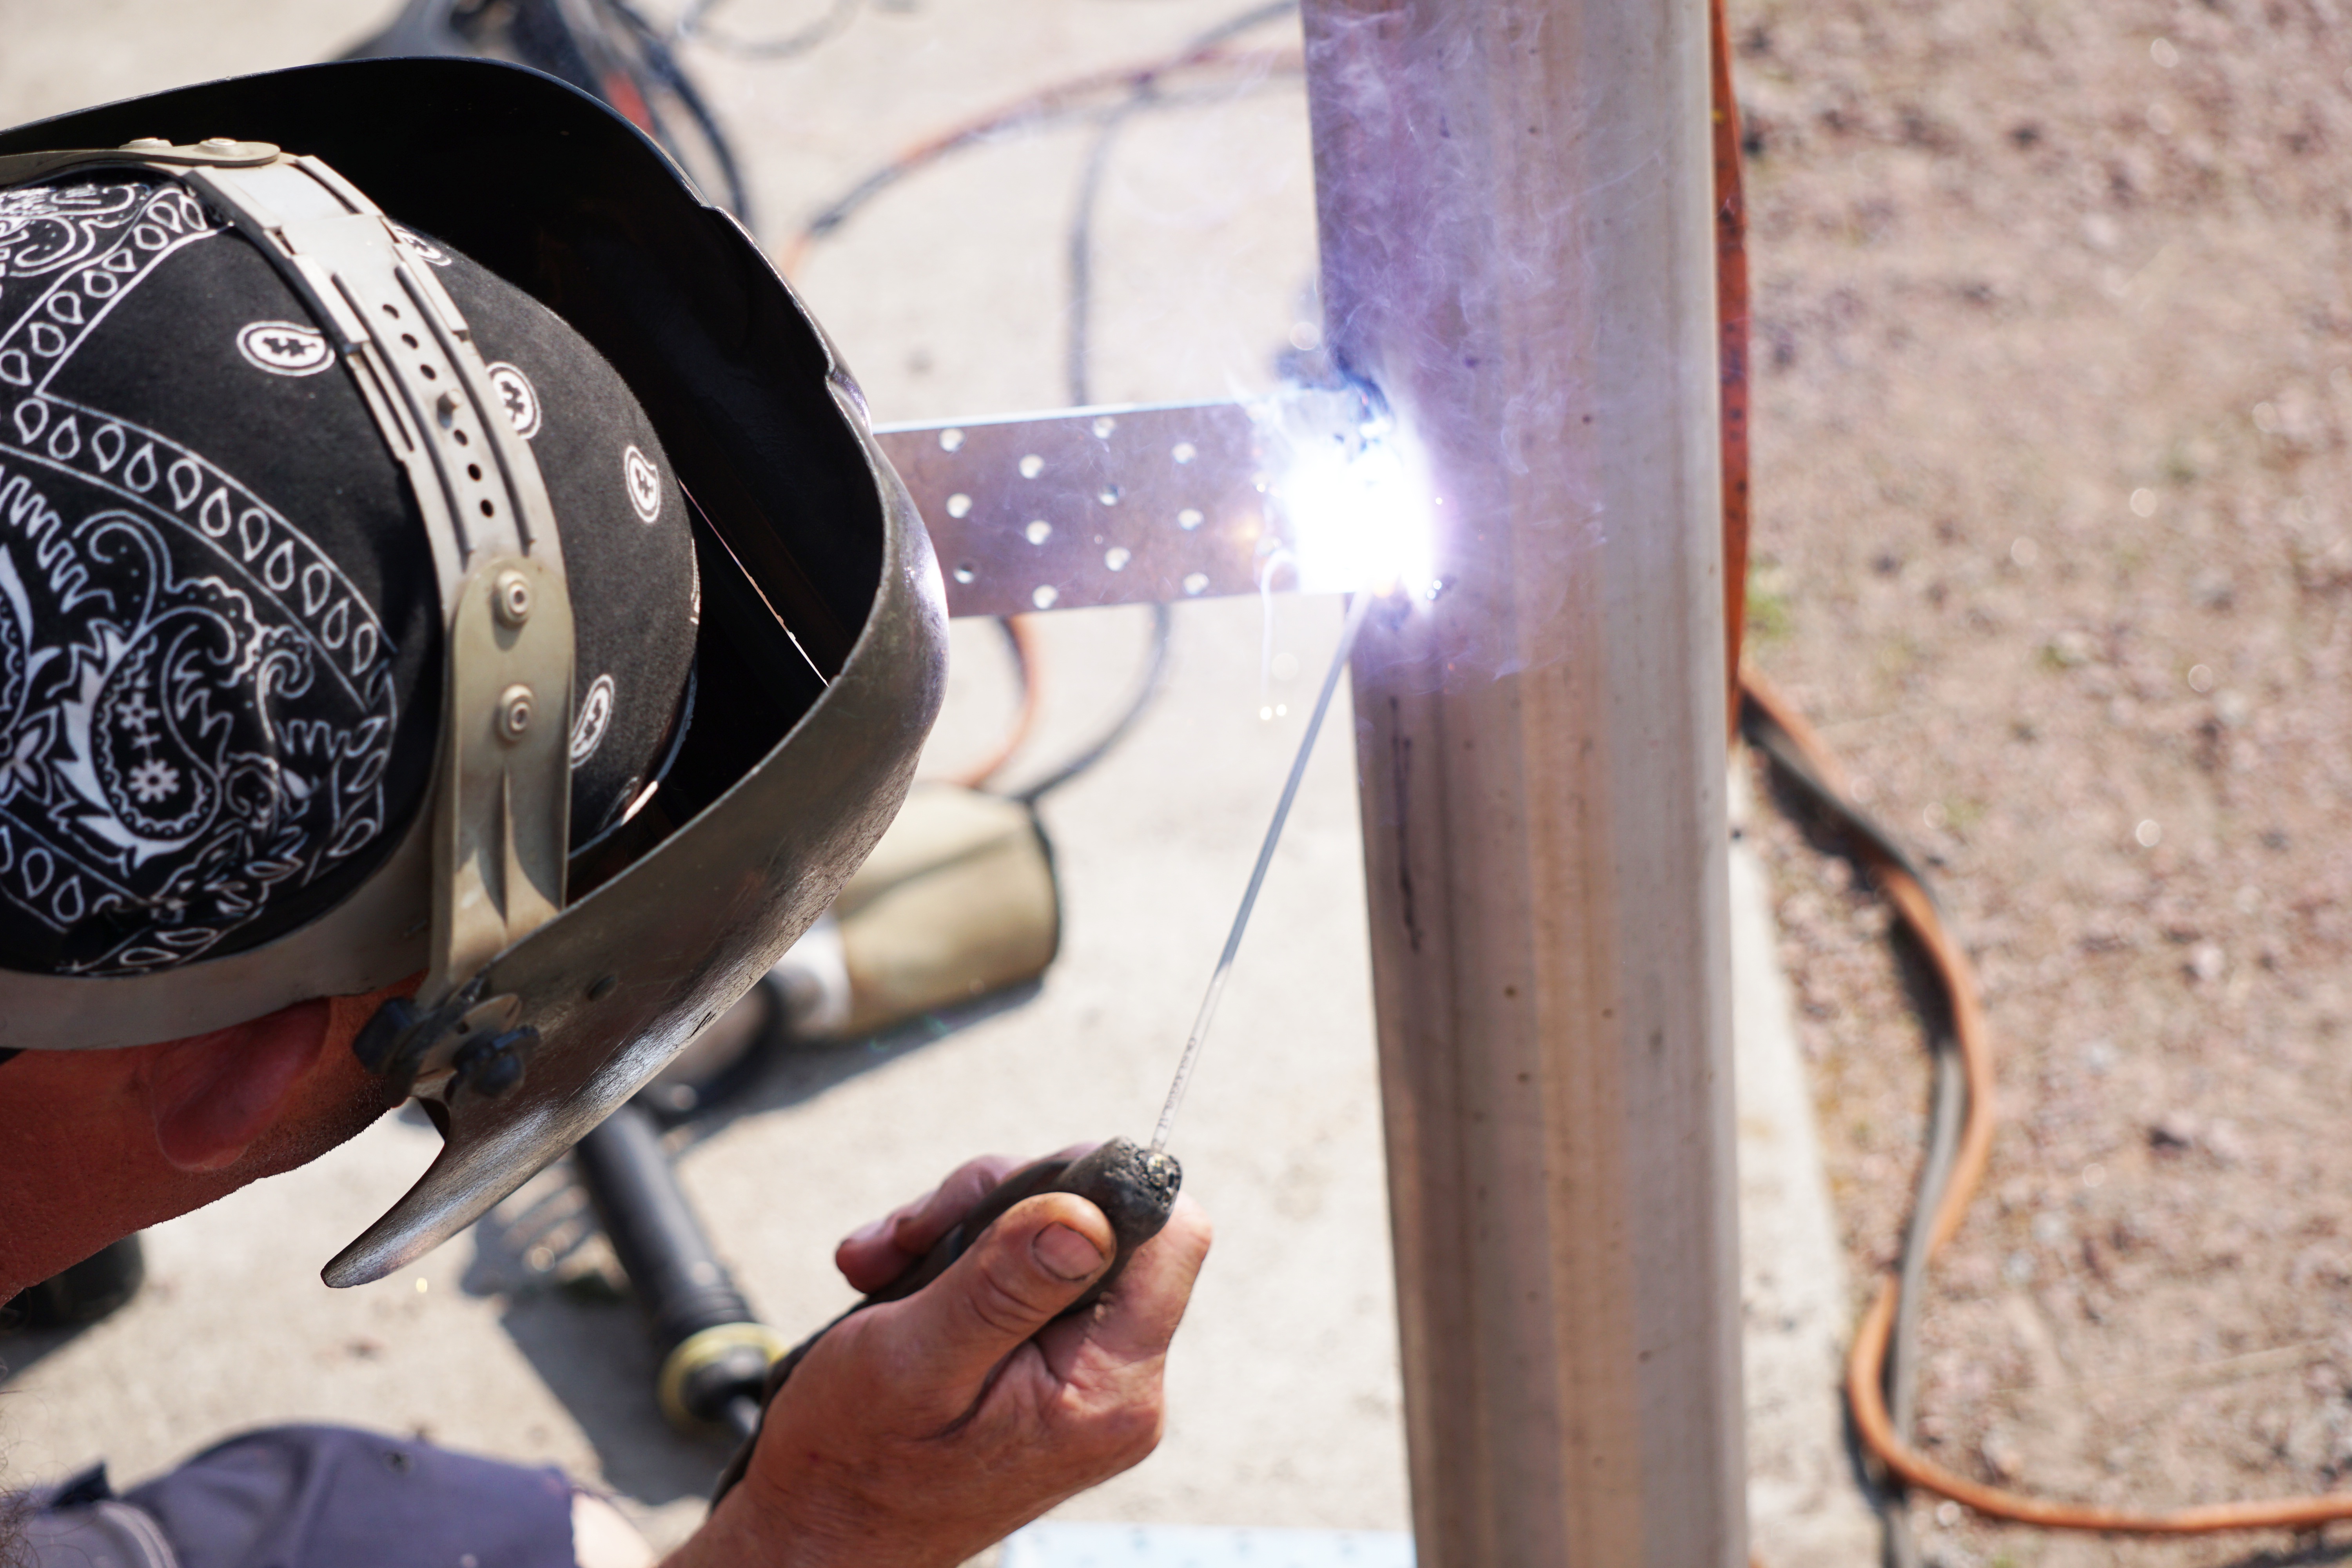
outdoor, bicycle, vehicle, worker, welder, job, stainless, weld, metal frame